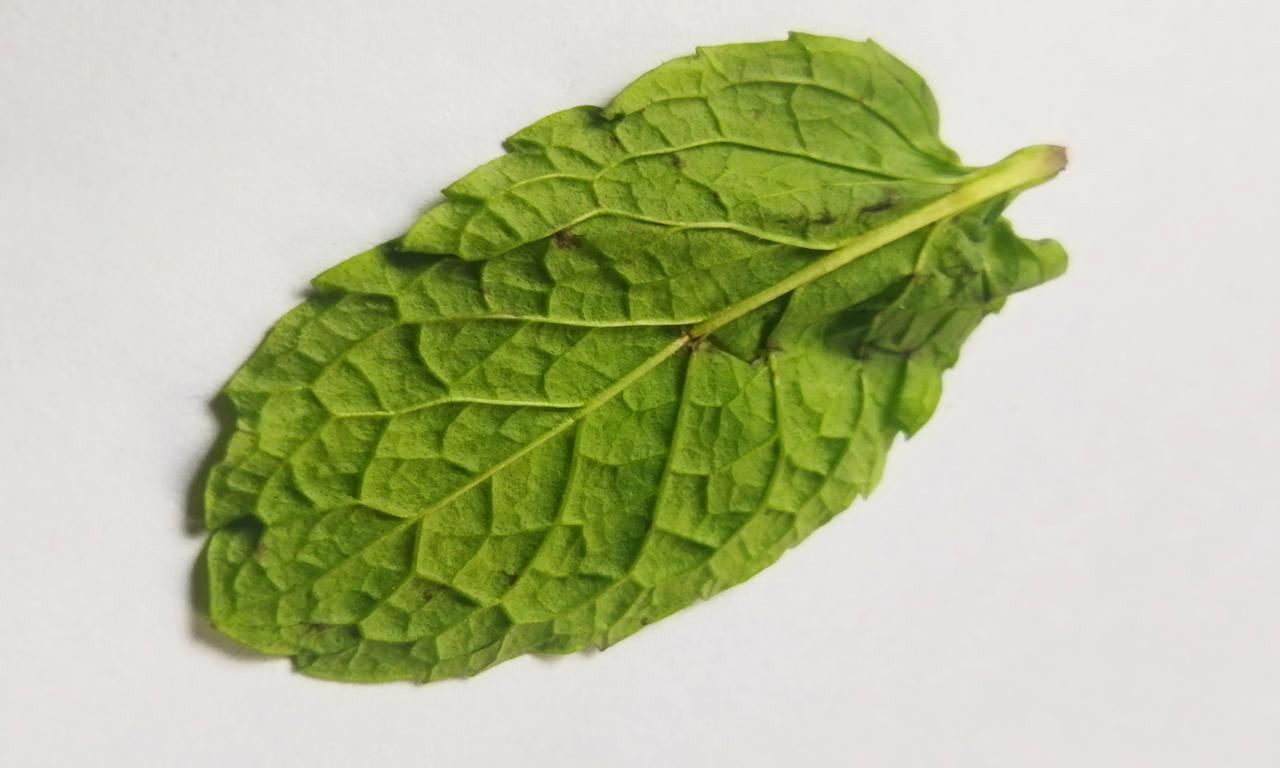
Label: Fresh